Lia Chang

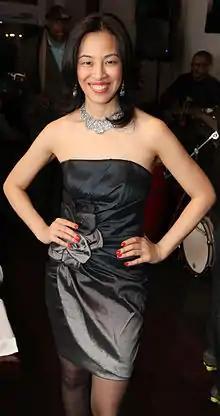
Lia Chang in New York in 2014.

Lia Chang (born September 29, 1963) is an American actress, journalist, and photographer. After beginning her career modeling and acting in New York and on tour, Chang added parallel careers as a portrait and botanical photographer and journalist.